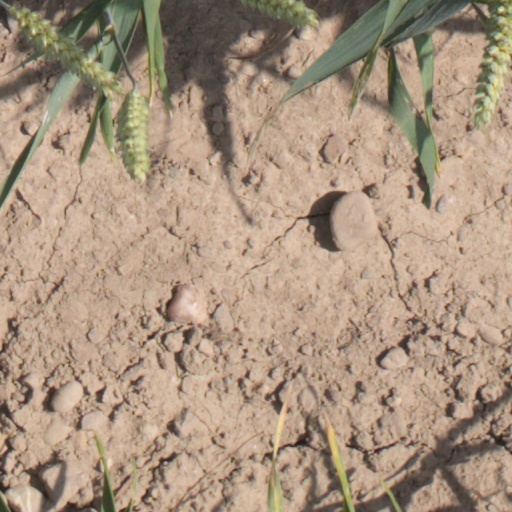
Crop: wheat